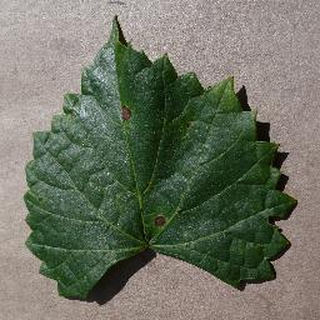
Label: grape_black_rot